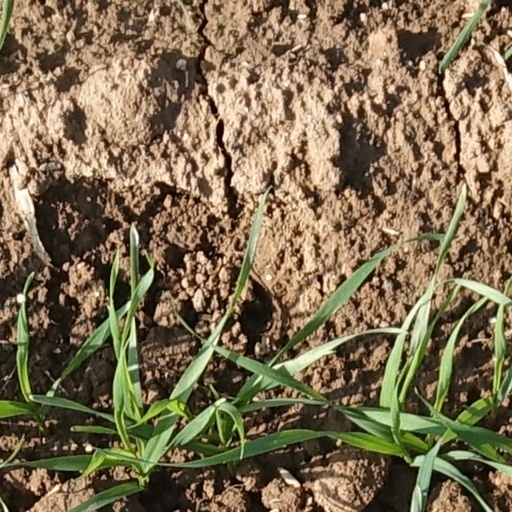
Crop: wheat